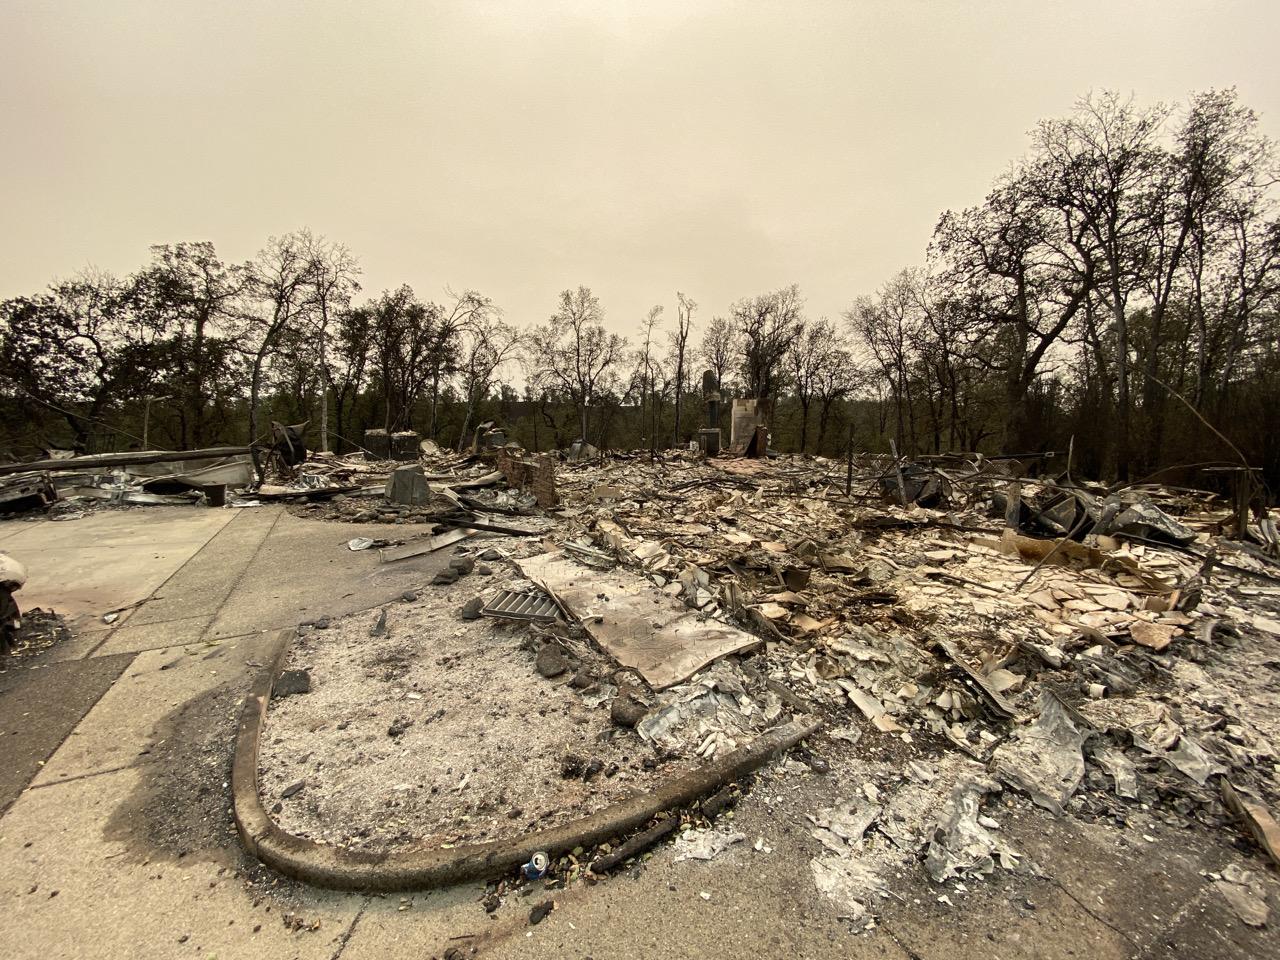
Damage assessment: destroyed